Ariadne Díaz

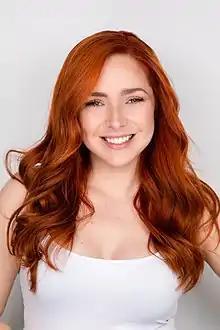
Ariadne Díaz in 2021

Ariadne Díaz ((born Ariadne Rosales Díaz) (Born August 17, 1986, in Guadalajara, Jalisco, Mexico) is a Mexican actress and former model.